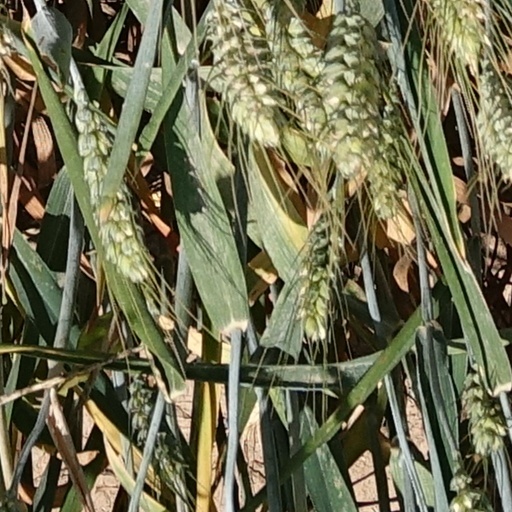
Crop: wheat